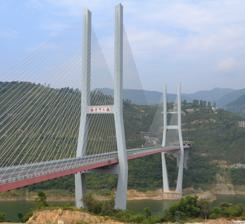
Building: Meixi River Expressway Bridge
Country: China
Year built: 2010
Bridge in Chongqing, China Meixi River Expressway Bridge 梅溪河大桥 Coordinates 31°04′15″N 109°30′16″E / 31.070833°N 109.504528°E / 31.070833; 109.504528 Carries G42 Hurong Expressway Crosses Meixi River Locale Fengjie , Chongqing , China Characteristics Design Cable-stayed Material Steel/concrete Total length 821 metres (2,694 ft) Height 193 metres (633 ft) Longest span 386 metres (1,266 ft) Clearance above 145 metres (476 ft) History Opened 2010 Location The Meixi River Expressway Bridge is a cable-stayed bridge near Fengjie , Chongqing , China . The bridge opened in 2010 carrying traffic on the G42 Shanghai–Chengdu Expressway across and spans 386 metres (1,266 ft) across the Meixi River . The bridge sits 145 metres (476 ft) above the original river level but the construction of the Three Gorges Dam has increased the height of the water below the bridge and the full clearance is no longer visible. See also Meixi River Bridge List of tallest bridges in the world External links http://highestbridges.com/wiki/index.php?title=Meixihe_Bridge_Hurong References